Ange Paulin Terver

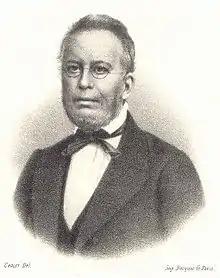
Ange Paulin Terver (1798–1875)

Ange Paulin Terver (4 October 1798, Lyon – 15 August 1875, Fontaines-sur-Saône) was a French malacologist.